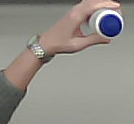
Product: dove_spray